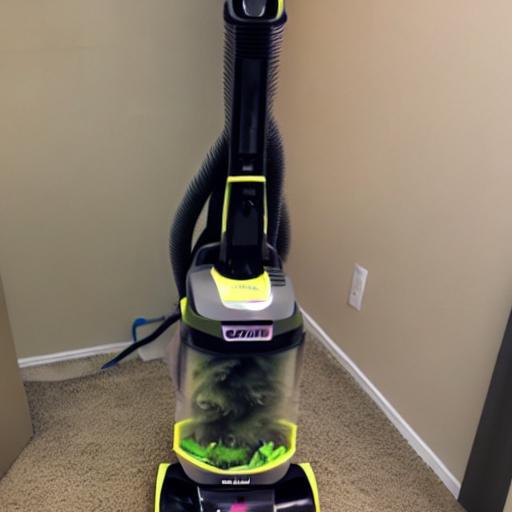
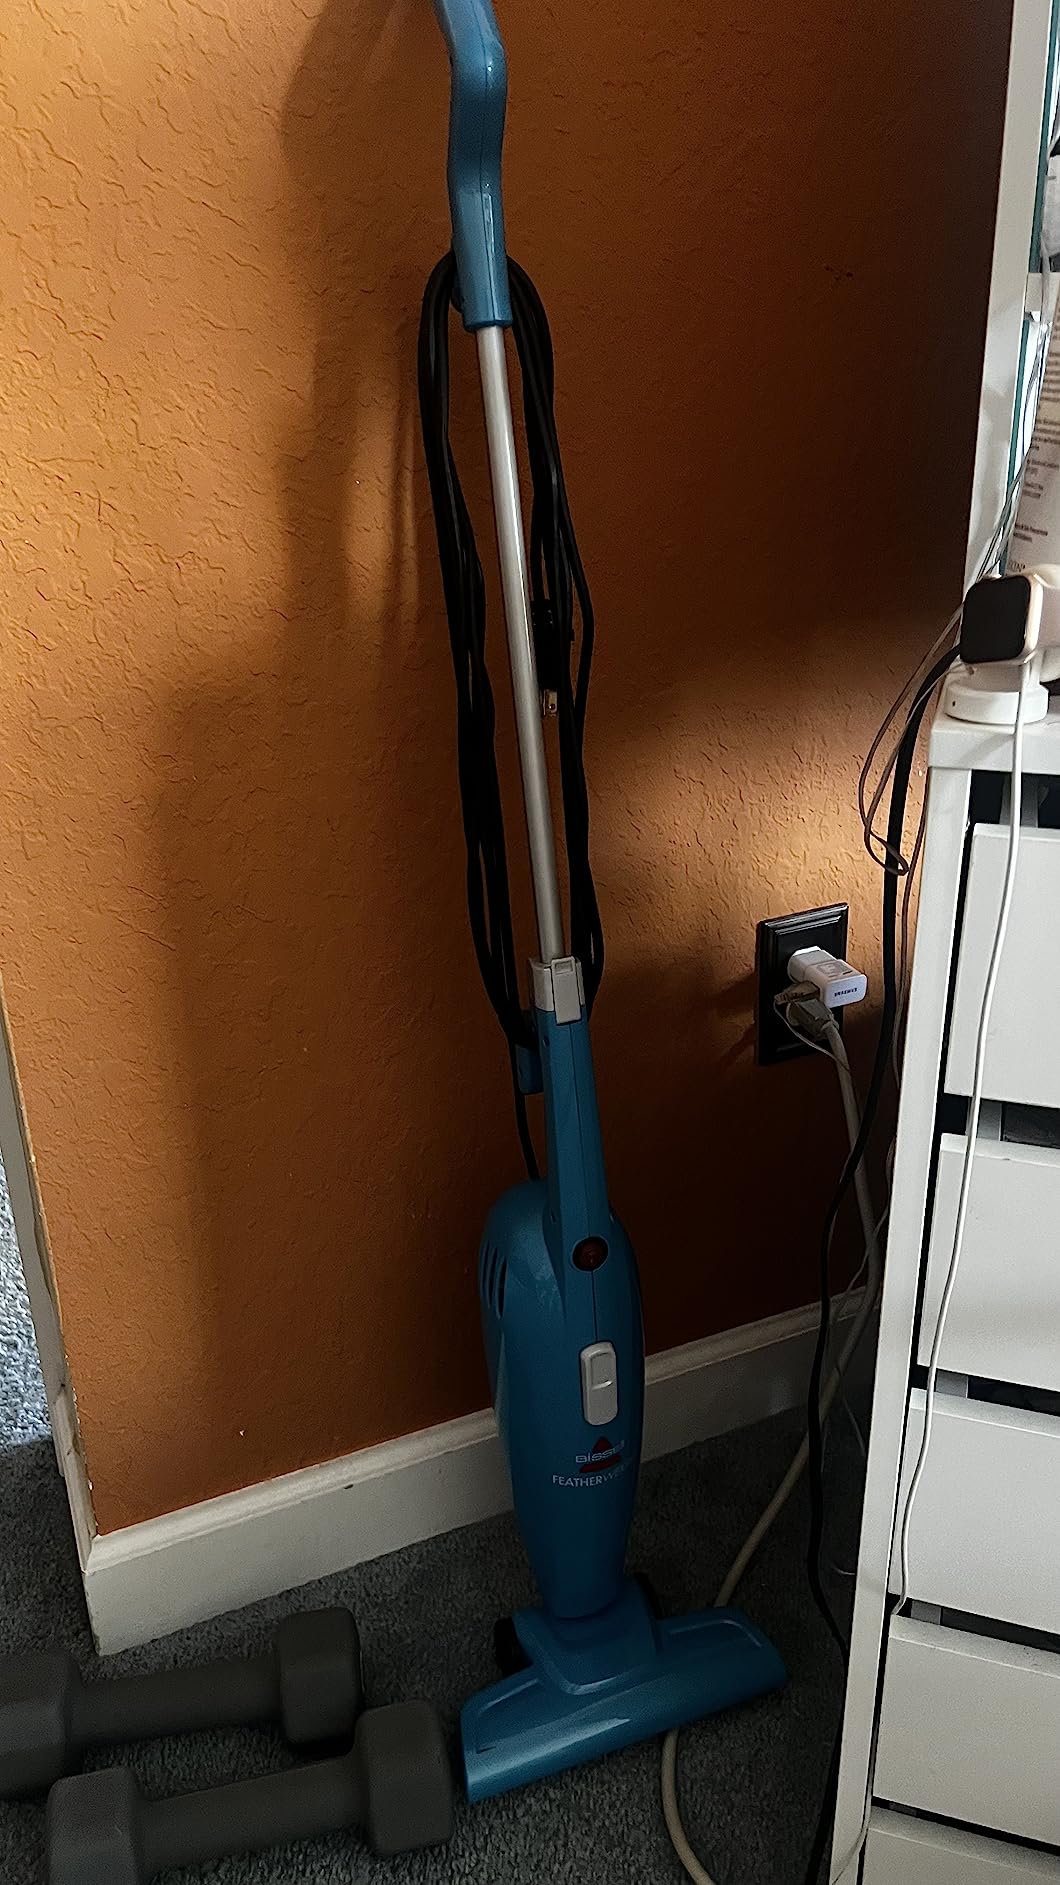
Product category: items_vacuum
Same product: no